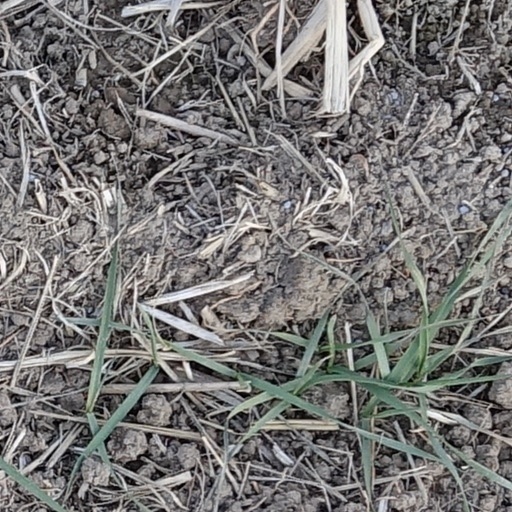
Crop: wheat